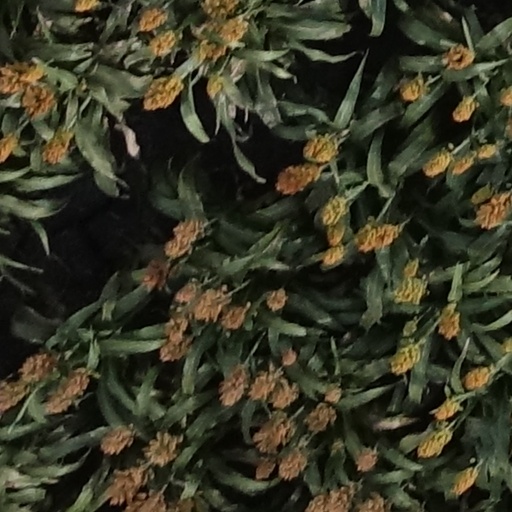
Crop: sorghum